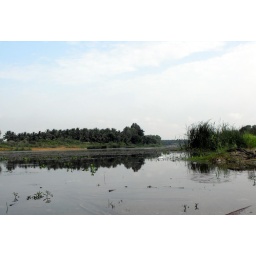
lake in Kokkre bellur...Mysore road (bangalore)